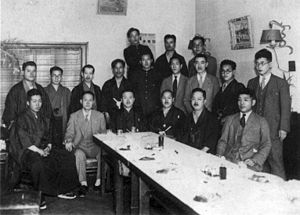
Hironori Otsuka / Liv og levned
Hironori Otsuka siddende som nr. 2 fra venstre.